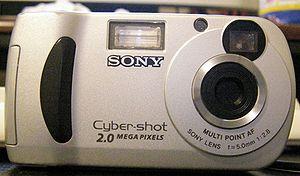
Cyber-shot est une gamme d'appareil photographique numérique conçue par Sony, elle regroupe des appareils de type bridge, compact et module.